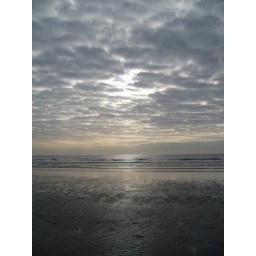
sun over Bracklesham beach where Sean and Jessa are building a beach house